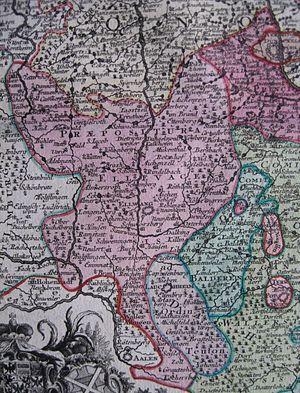
Territoire de la Prévôté d'Ellwanger. Tiré d'une carte de la principauté d'Ansbach et des états environnants publiée par Matthaüs Seutter en 1760 (Marchionatus Onoldini, Comitatus Oettingensis, Praepositurae Elevacensis et Pappenheimensis Dynastiarum)